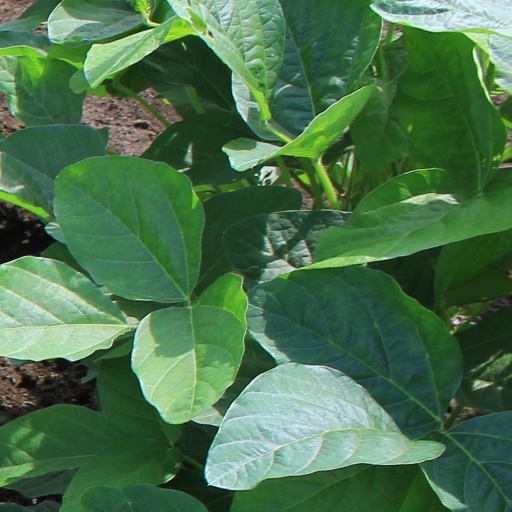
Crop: soybean